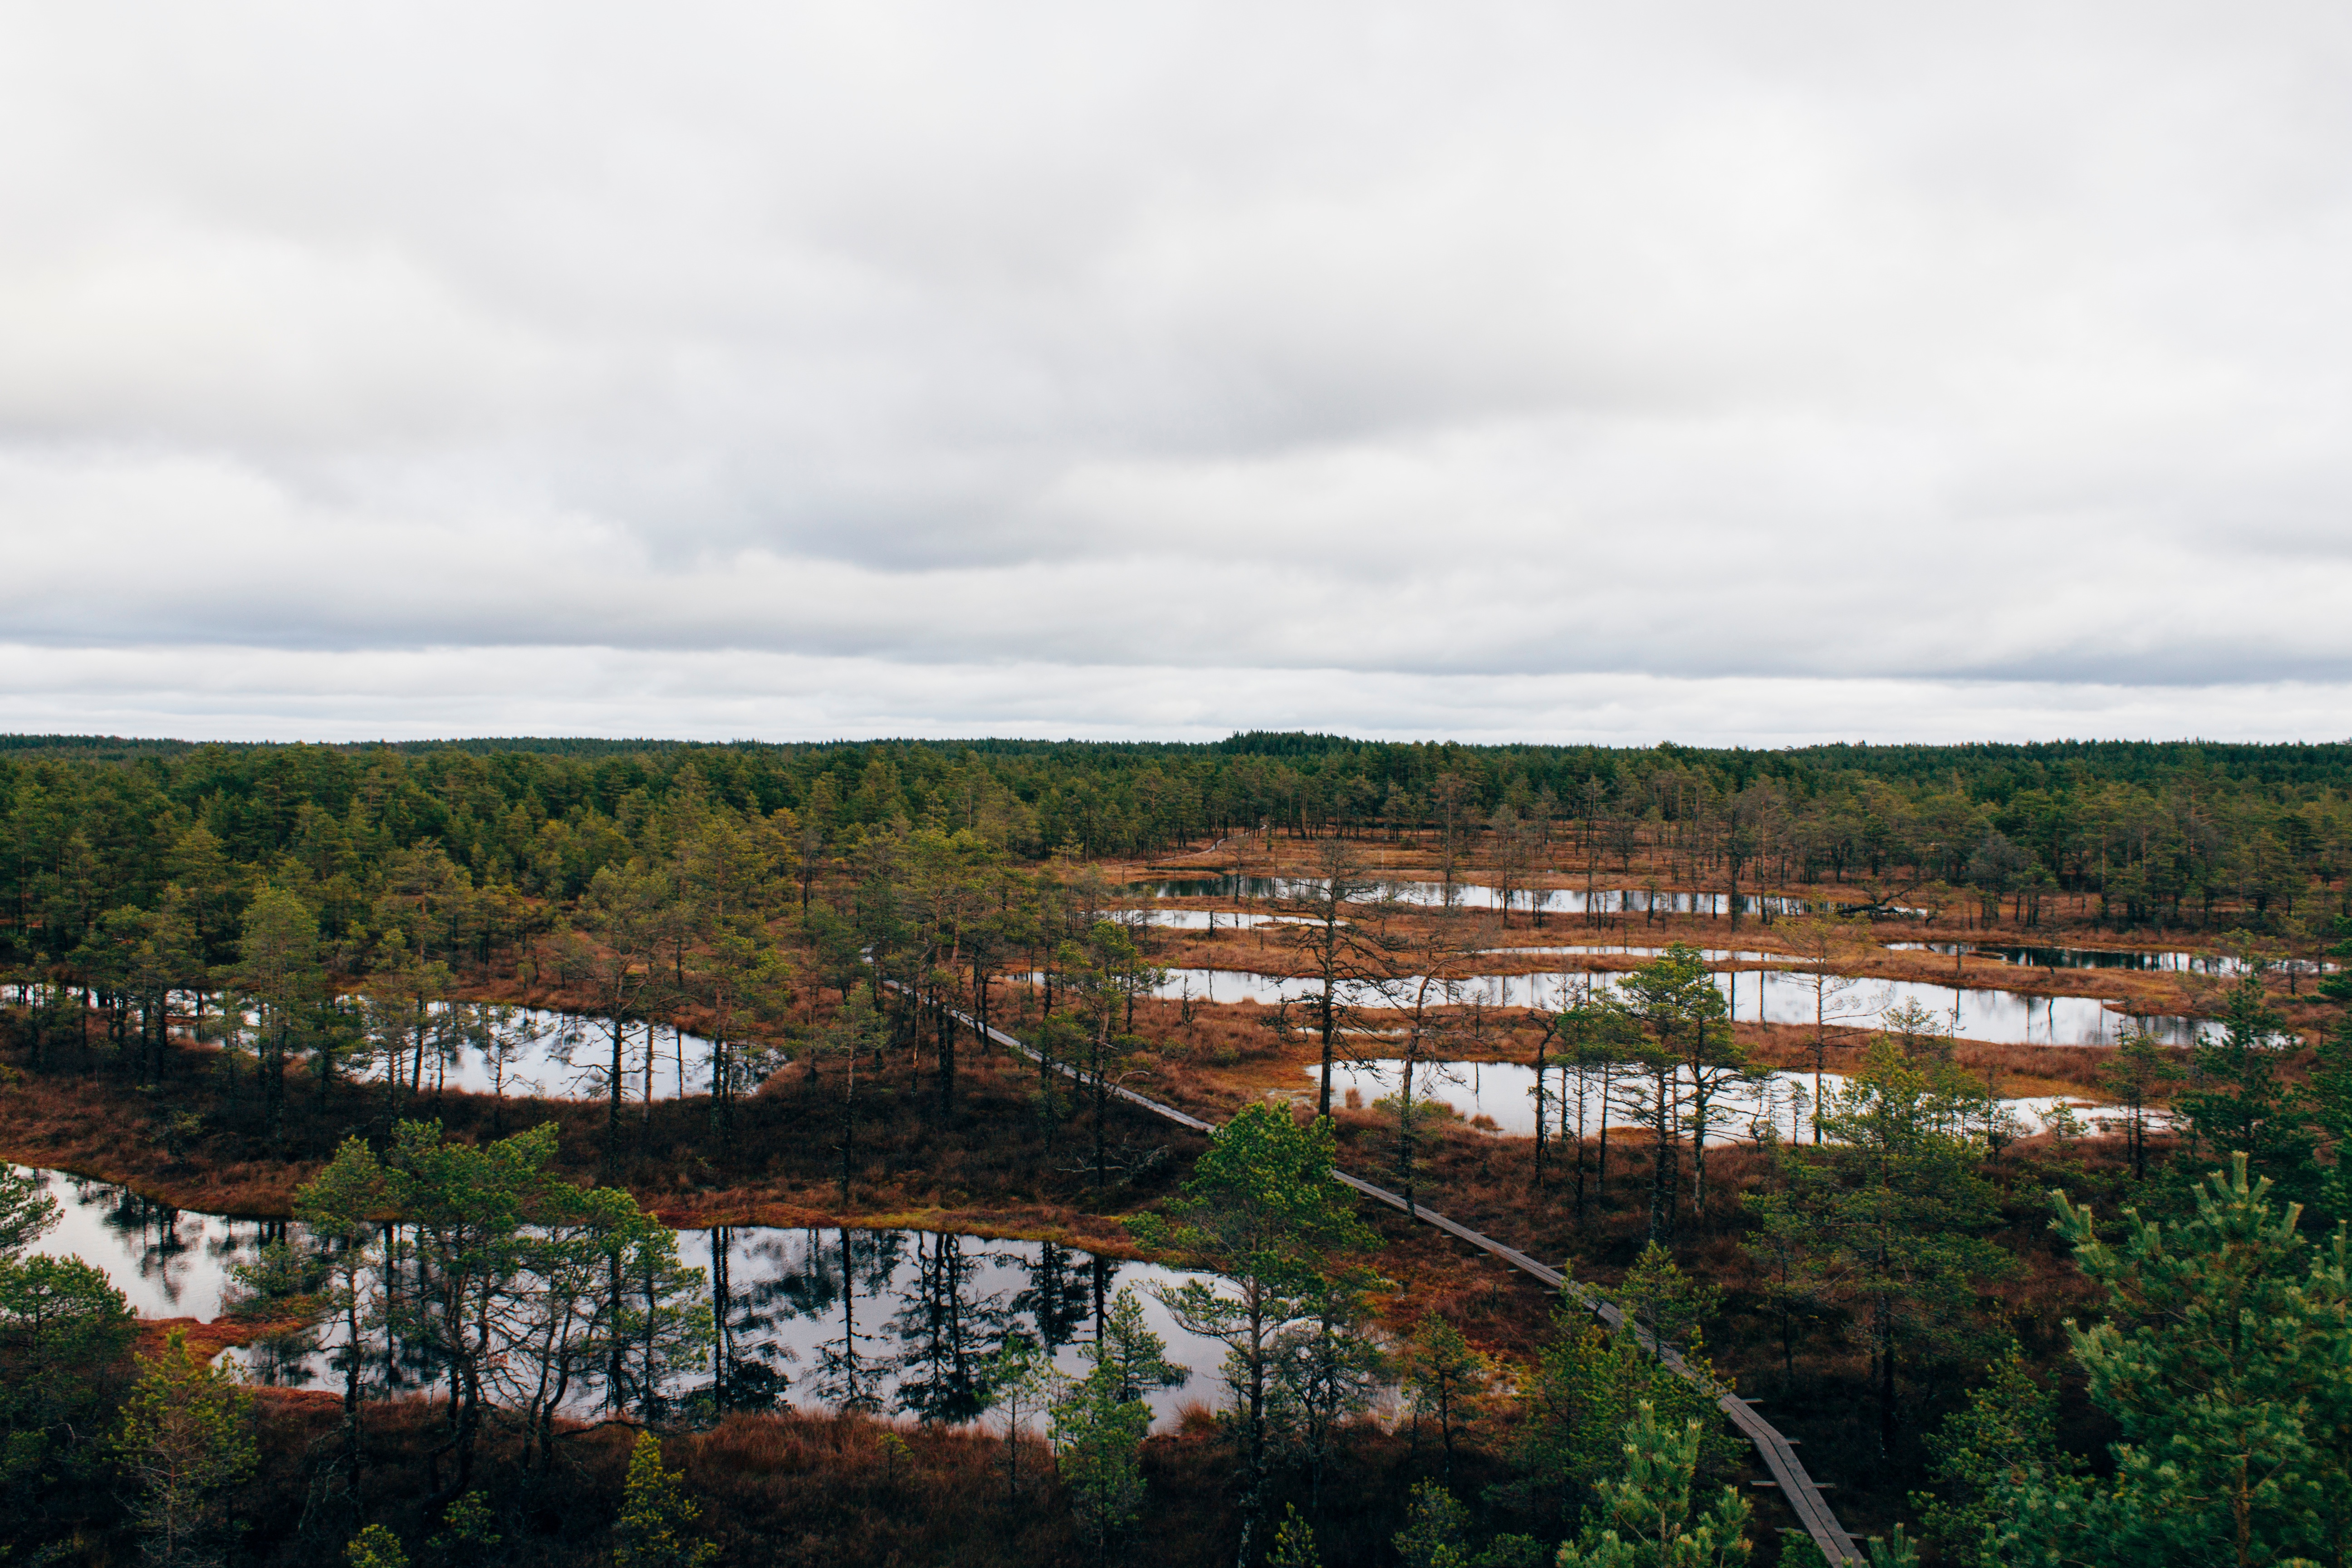
landscape, coast, tree, marsh, hill, lake, river, panorama, reflection, reservoir, waterway, wetland, habitat, loch, ecosystem, rural area, aerial photography, natural environment